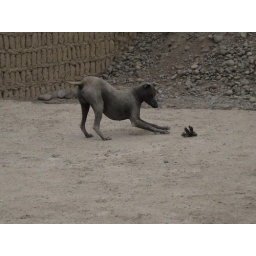
Peruvian hairless dog playing with a dead bird near ancient ruins in Lima